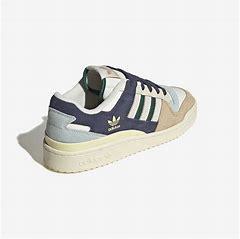
Brand: Adidas
Model: Forum Cl